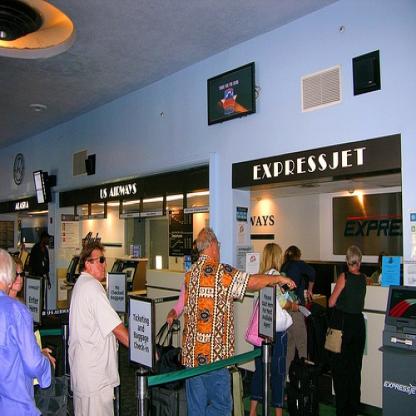
Scene: Indoor